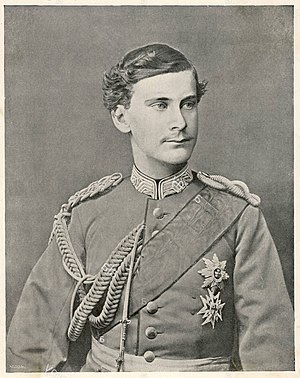
Otto 1. af Bayern
Otto 1. af Bayern var konge af Bayern fra 1886 til 1916. Han var søn af kong Maximilian 2. af Bayern og en yngre bror til kong Ludwig 2.